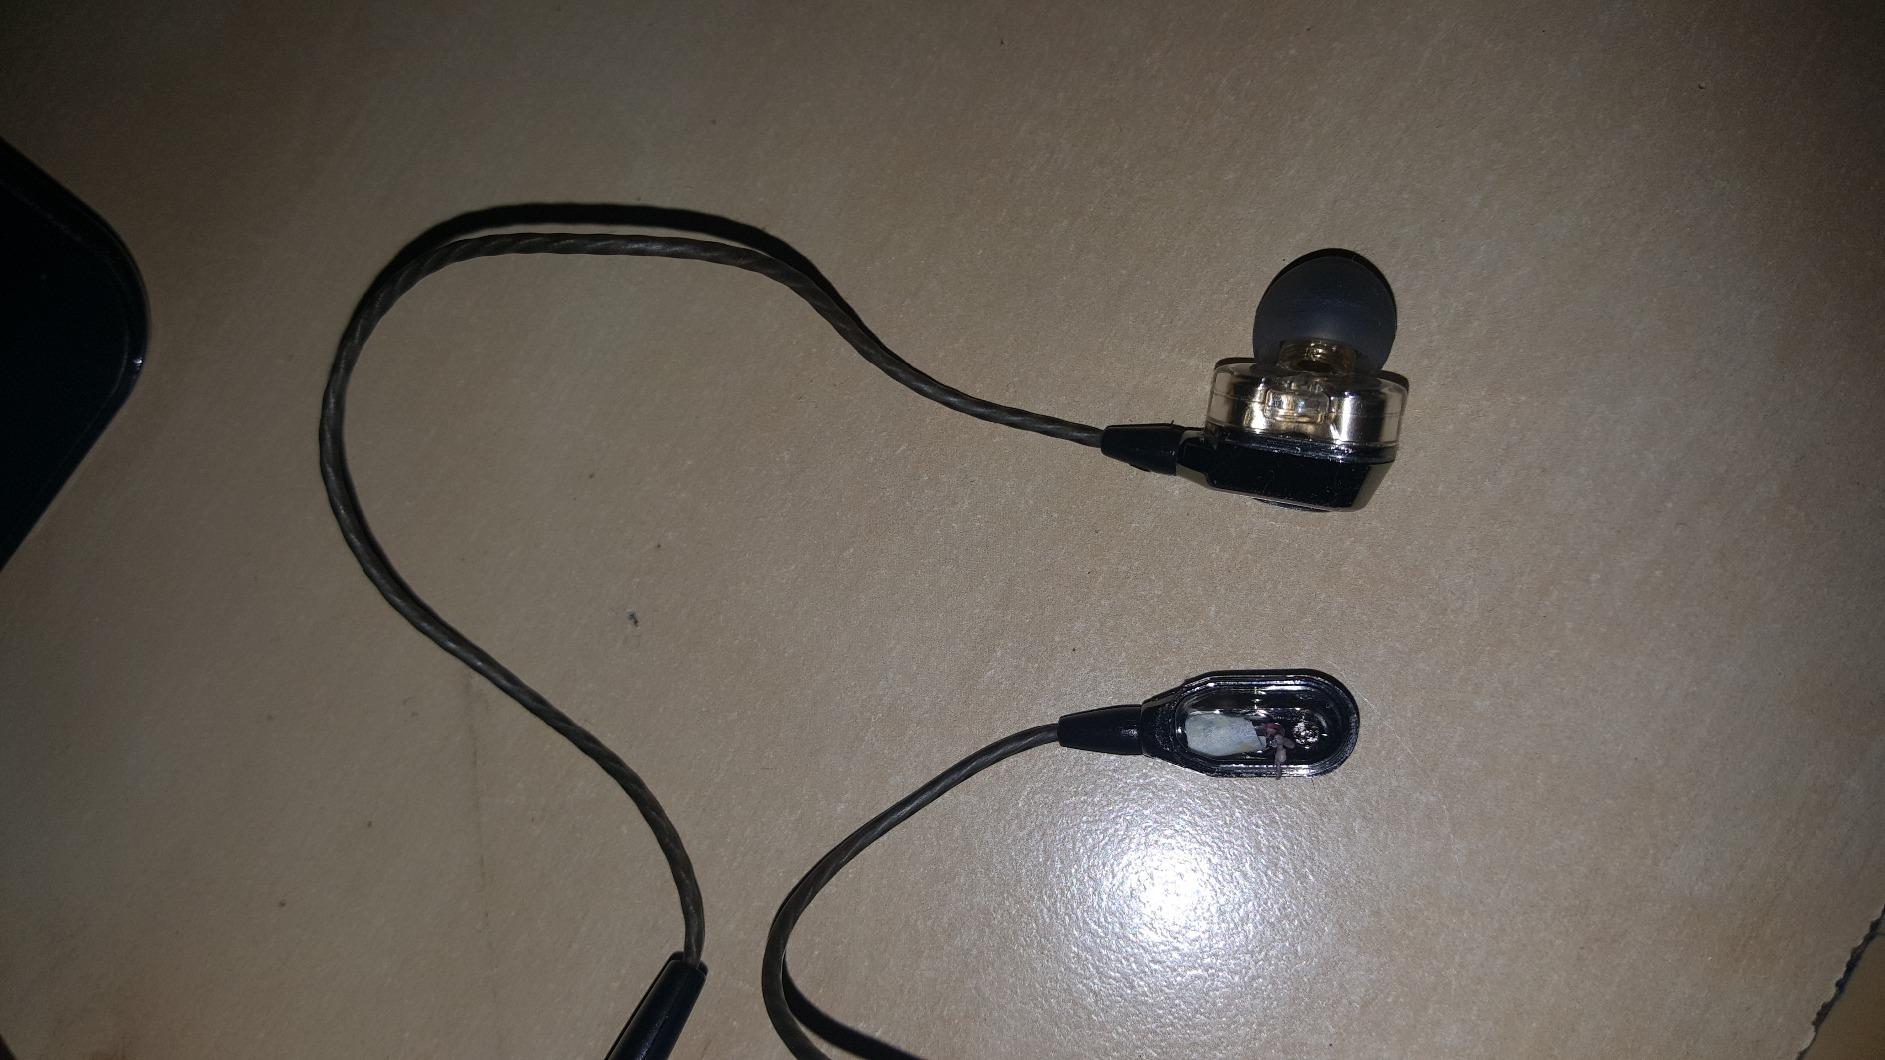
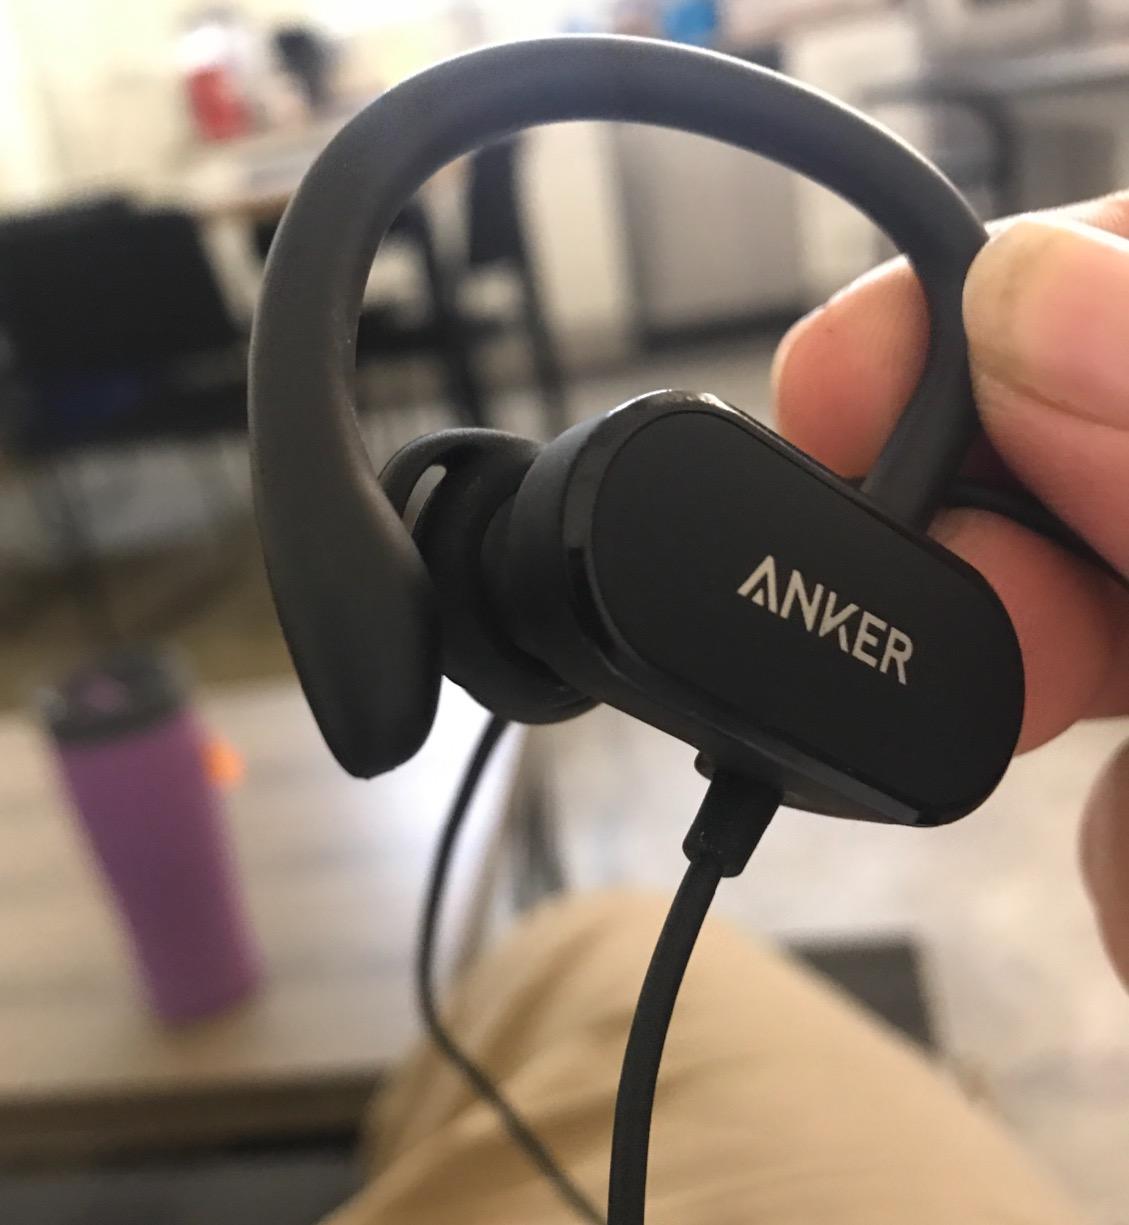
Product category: headphones
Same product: no